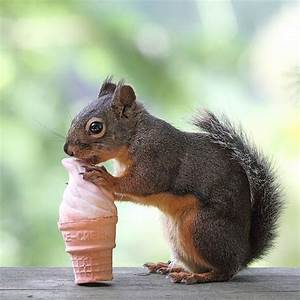
Label: squirrel